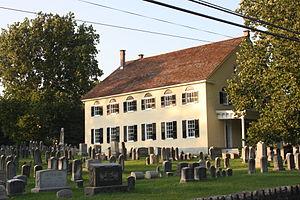
Upper Southampton Township est un township, situé dans le comté de Bucks, en Pennsylvanie, aux États-Unis. En 2010, il comptait une population de 15 152 habitants. Le siège du township est situé à Southampton.